Evangelical Assembly of Presbyterian Churches in America

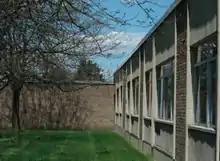
Office of Evangelical Assembly of Presbyterian Churches in America

Six departments of the EAPCA include the General Assembly Office, Department of Mission and Church Planting, Department of Communications, Department of Finance, Department of Member Care, and Council of Education and Spiritual Development. Rev. Dr. Tom J. Cowley, the author of "A Biography of Jesus", serves as current Moderator.